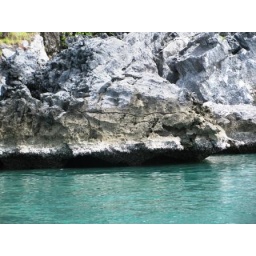
Best clear blue waters in the Gulf of Thailand, Beyond the Kitchen